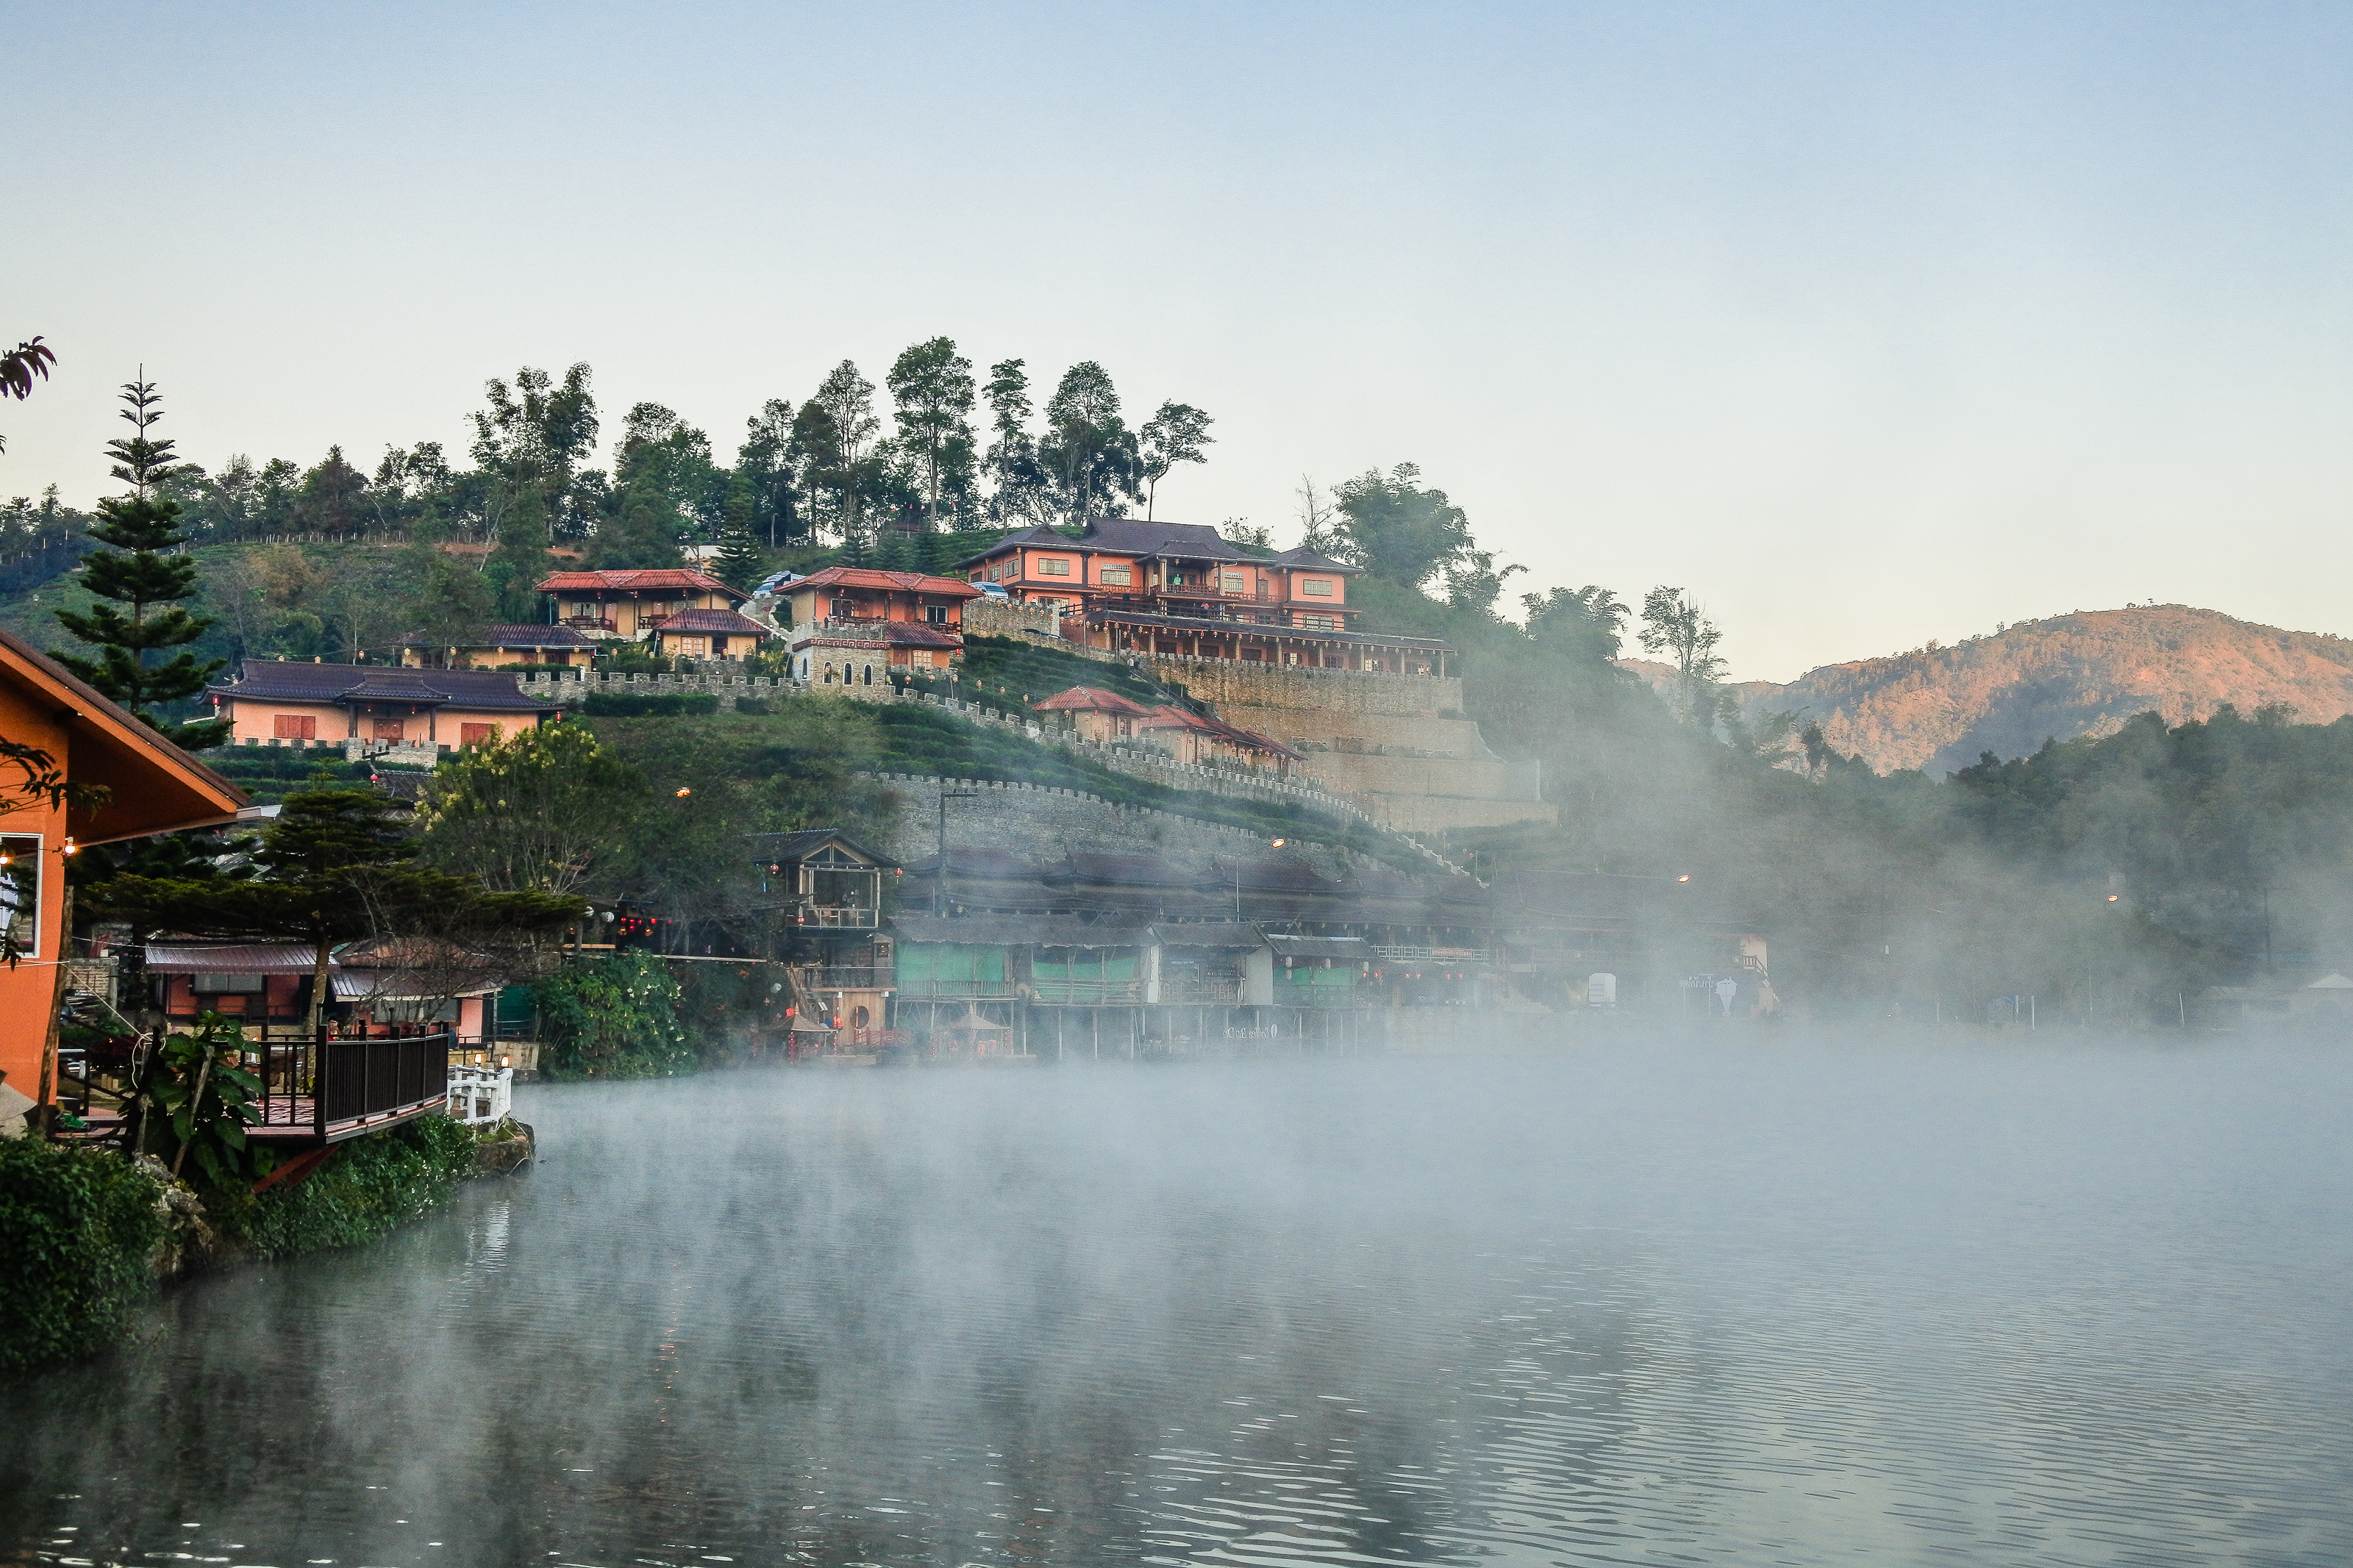
forest, shadow, traveler, sunshine, magnificent, cold, holiday, ban, mist, summer, settlement, mae, beautiful, chinese, tea, mountain, view, son, romantic, design, thailand, national, sunny, village, day, park, sky, green, journey, natural, wallpaper, nature, relax, cool, tree, thai, water, hmong, hong, sunlight, field, light, background, river, travel, lake, landscape, fog, atmospheric phenomenon, hill station, natural landscape, town, morning, water resources, reflection, smoke, rural area, hot spring, hill, watercourse, cloud, reservoir, tourism, bank, mount scenery, world, tourist attraction